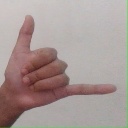
अक्षर: द